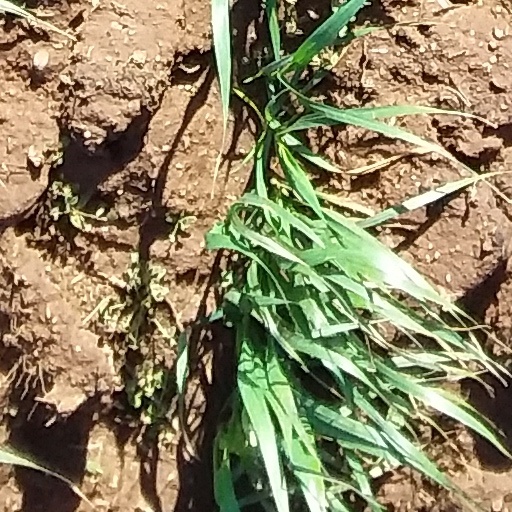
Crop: wheat